Soetitah

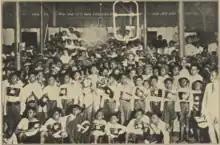
Communist youth group in Semarang, 1922

Tan Malaka, a prominent Indonesian communist at the time, supported the expansion of independent leftist schools and for the creation of women's factions in the communist movement. After Tan Malaka was exiled from the Indies in the spring of 1922, she spoke up in his defense and stated that the Indies needed a mass organization for native women. In 1923 the Semarang branch of the distanced itself increasingly from the central body of the organization in Batavia (led by H. O. S. Tjokroaminoto and reorganized itself more explicitly as the Indonesian Communist Party; her ally Moenasiah became vice-chair of the women's section of the new party. And later in 1923 when there were mass arrests of Semarang SI/PKI leaders, including Semaun, she spoke out passionately and advocated for a strike of the communist-affiliated tramway personnel. Because of that speech, she and other members of the women's committee (Moenasiah and Napsiah) were also arrested, although they were released after a short time.